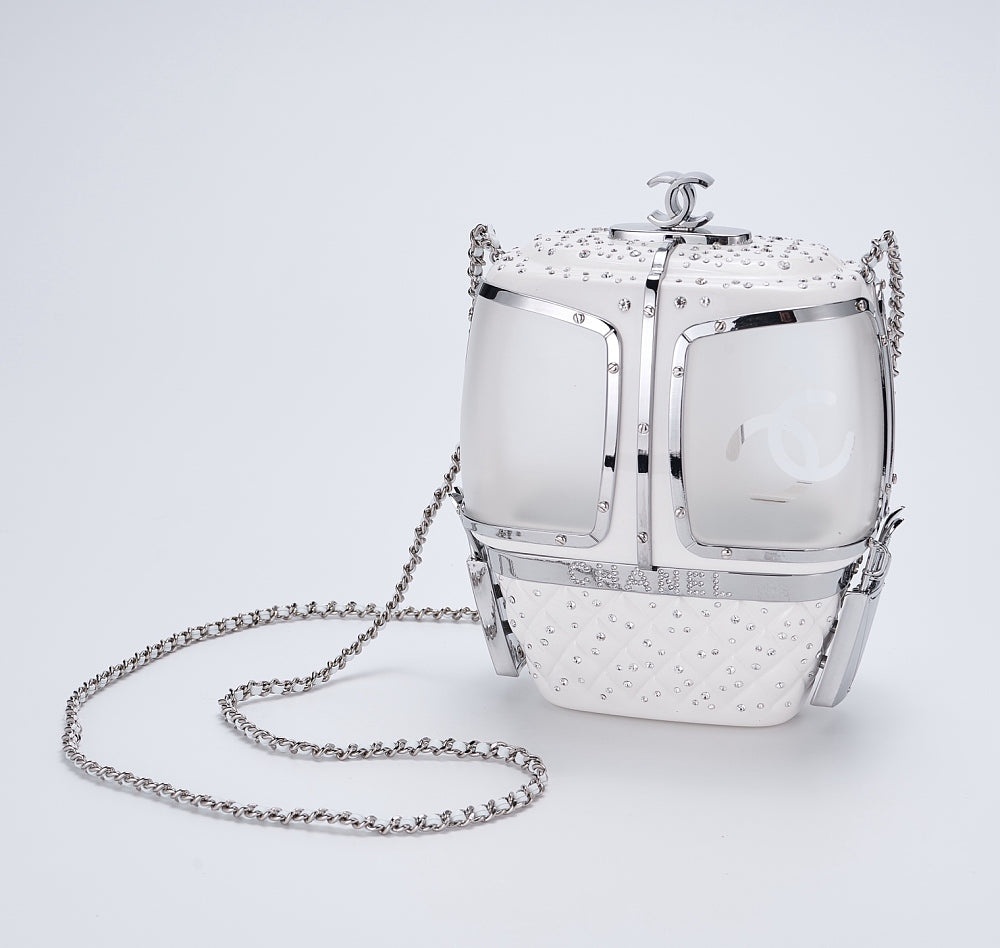
CHANEL Rocket Minaudière Bag – Fall/Winter 2017 Collectors Edition
A rare and iconic masterpiece from Karl Lagerfeld’s visionary Fall/Winter 2017 collection, the Chanel Rocket Minaudière embodies the maison’s playful yet futuristic aesthetic. Crafted in lustrous white resin with quilted detailing and encrusted with cr
Brand: Luminous Fashion Hub
Category: Apparel & Accessories > Handbags, Wallets & Cases > Handbags > Minaudieres